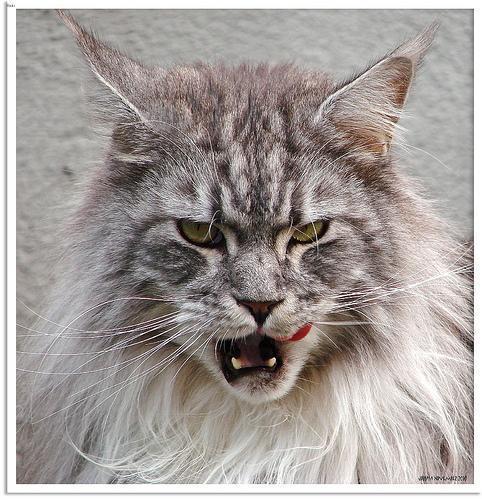
Maine Coon